Paul Egell

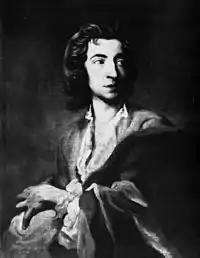
Paul Egell around 1730

Johann Paul Egell (April 9, 1691-Berlin, January 10, 1752) was a German sculptor and plasterer (stucco artist).